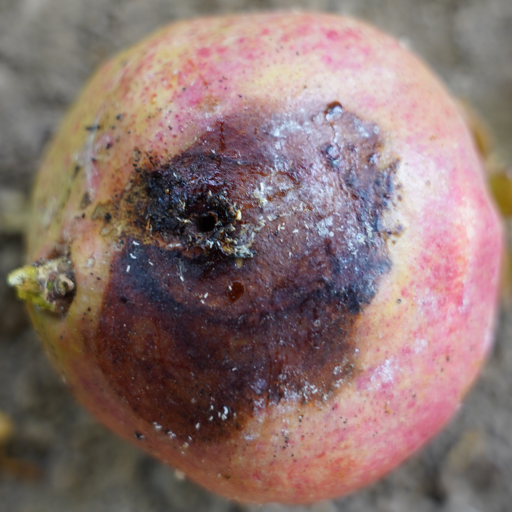
Label: Ectomyelois ceratoniae